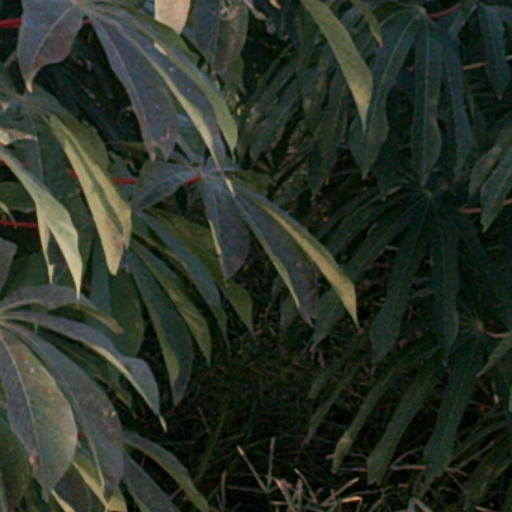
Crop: cassava